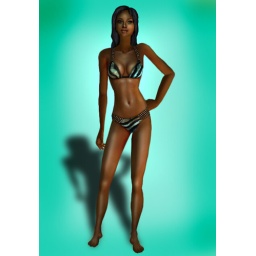
Butterflies high in the clear blue sky